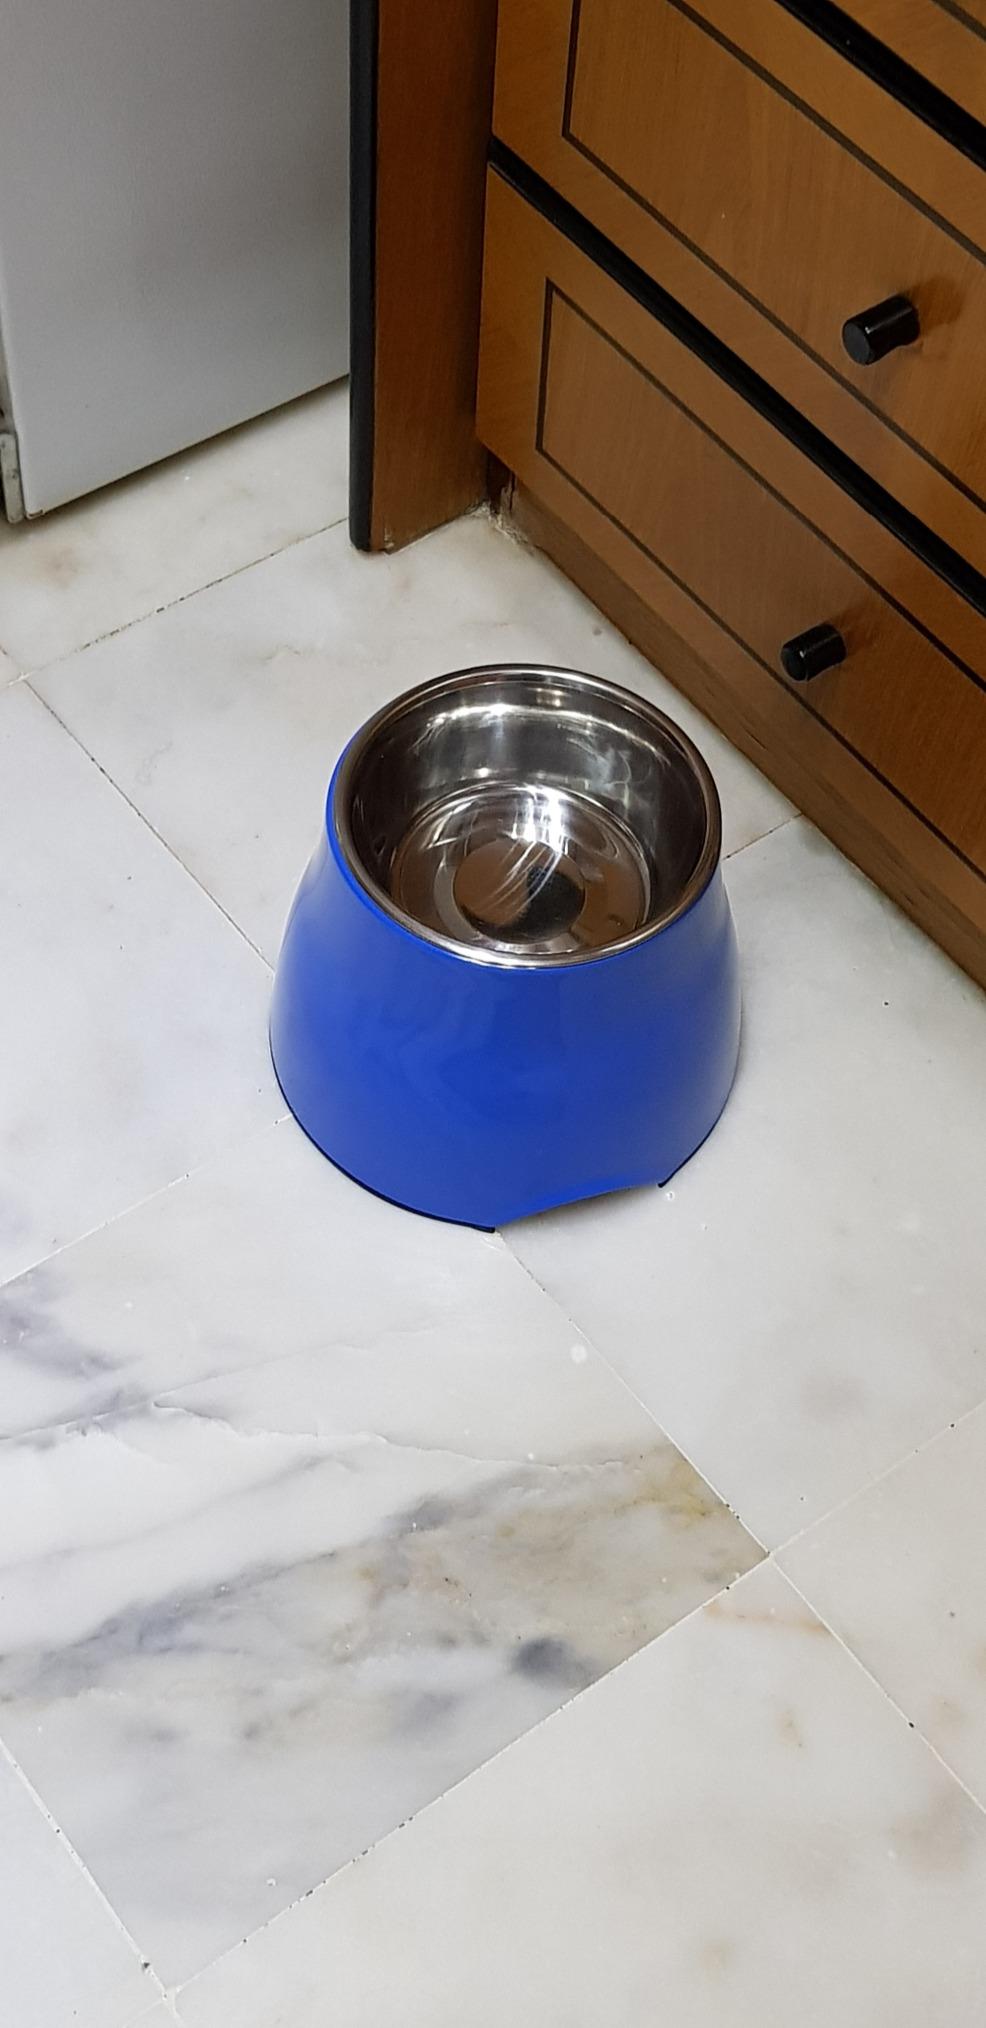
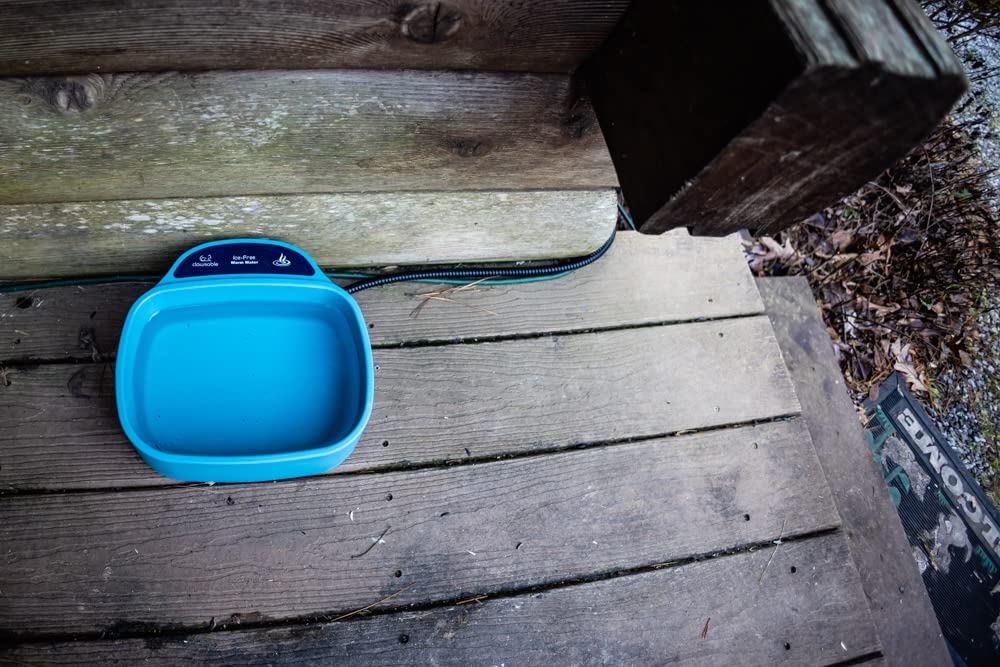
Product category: items_bowl
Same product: no